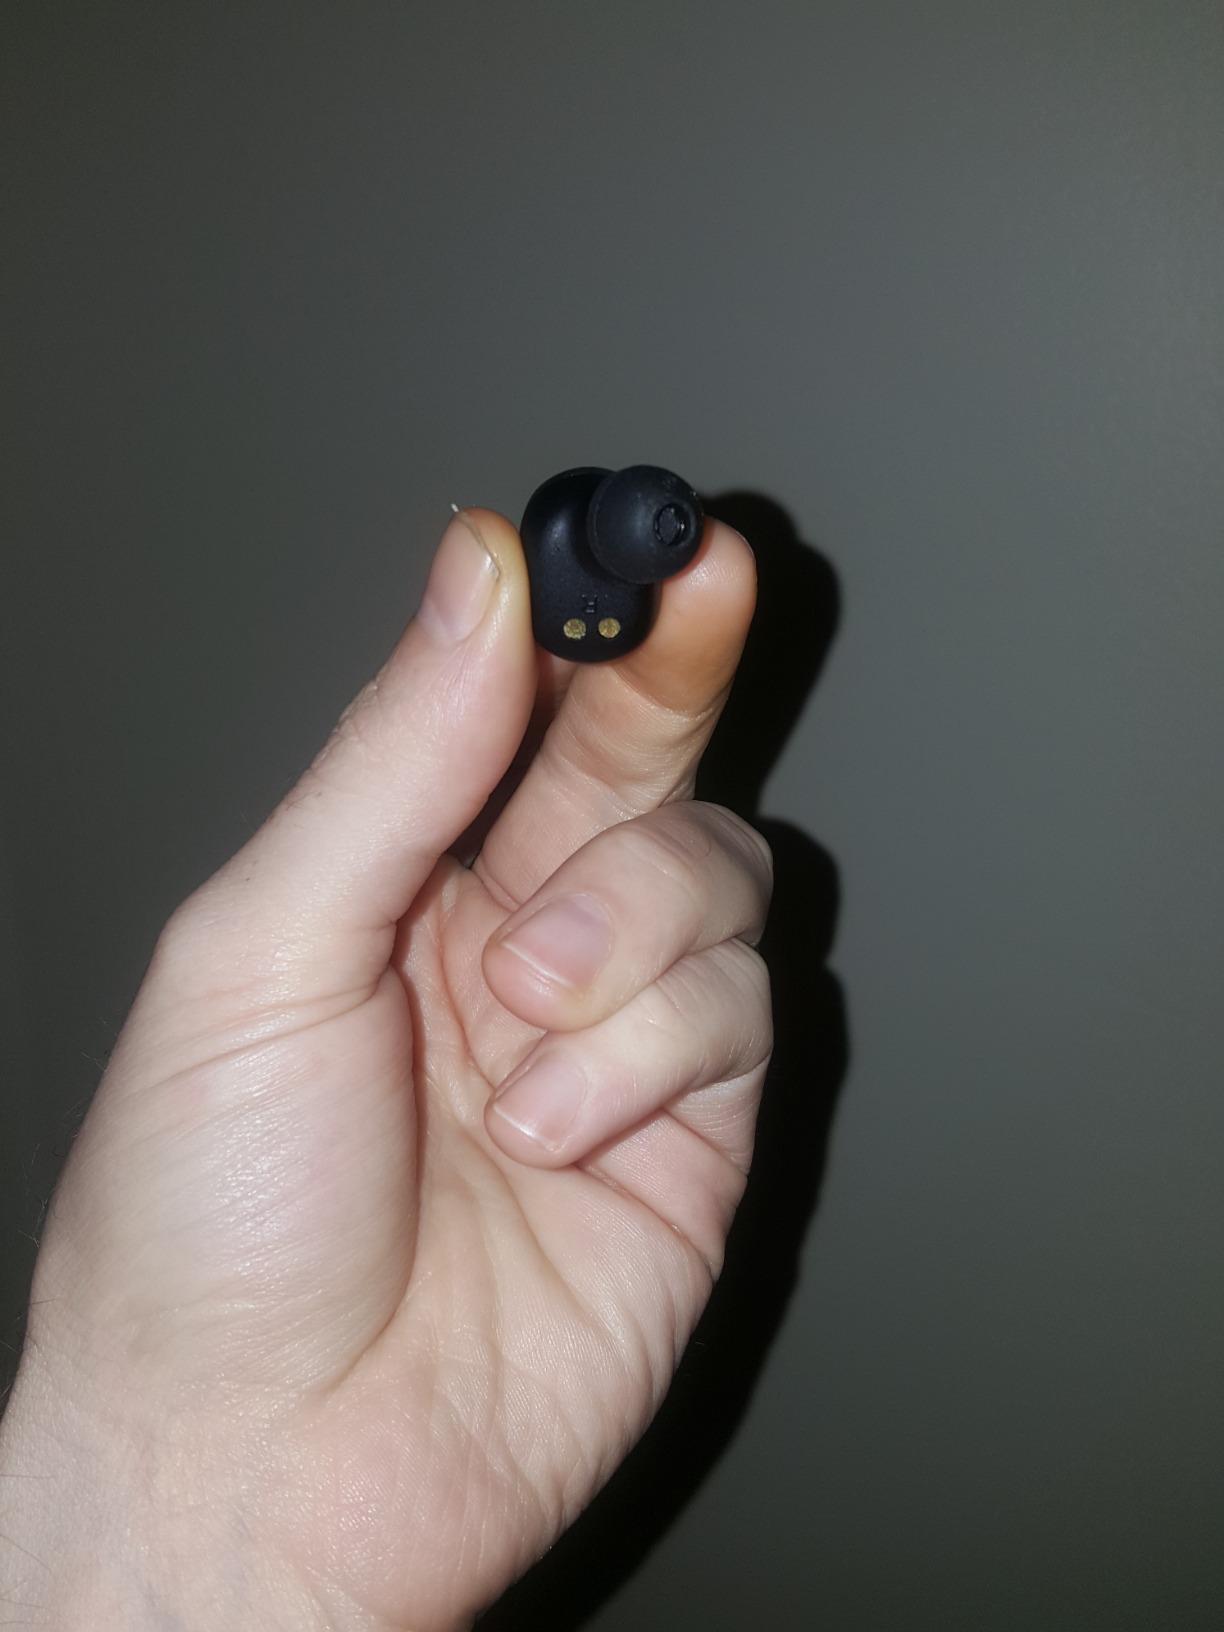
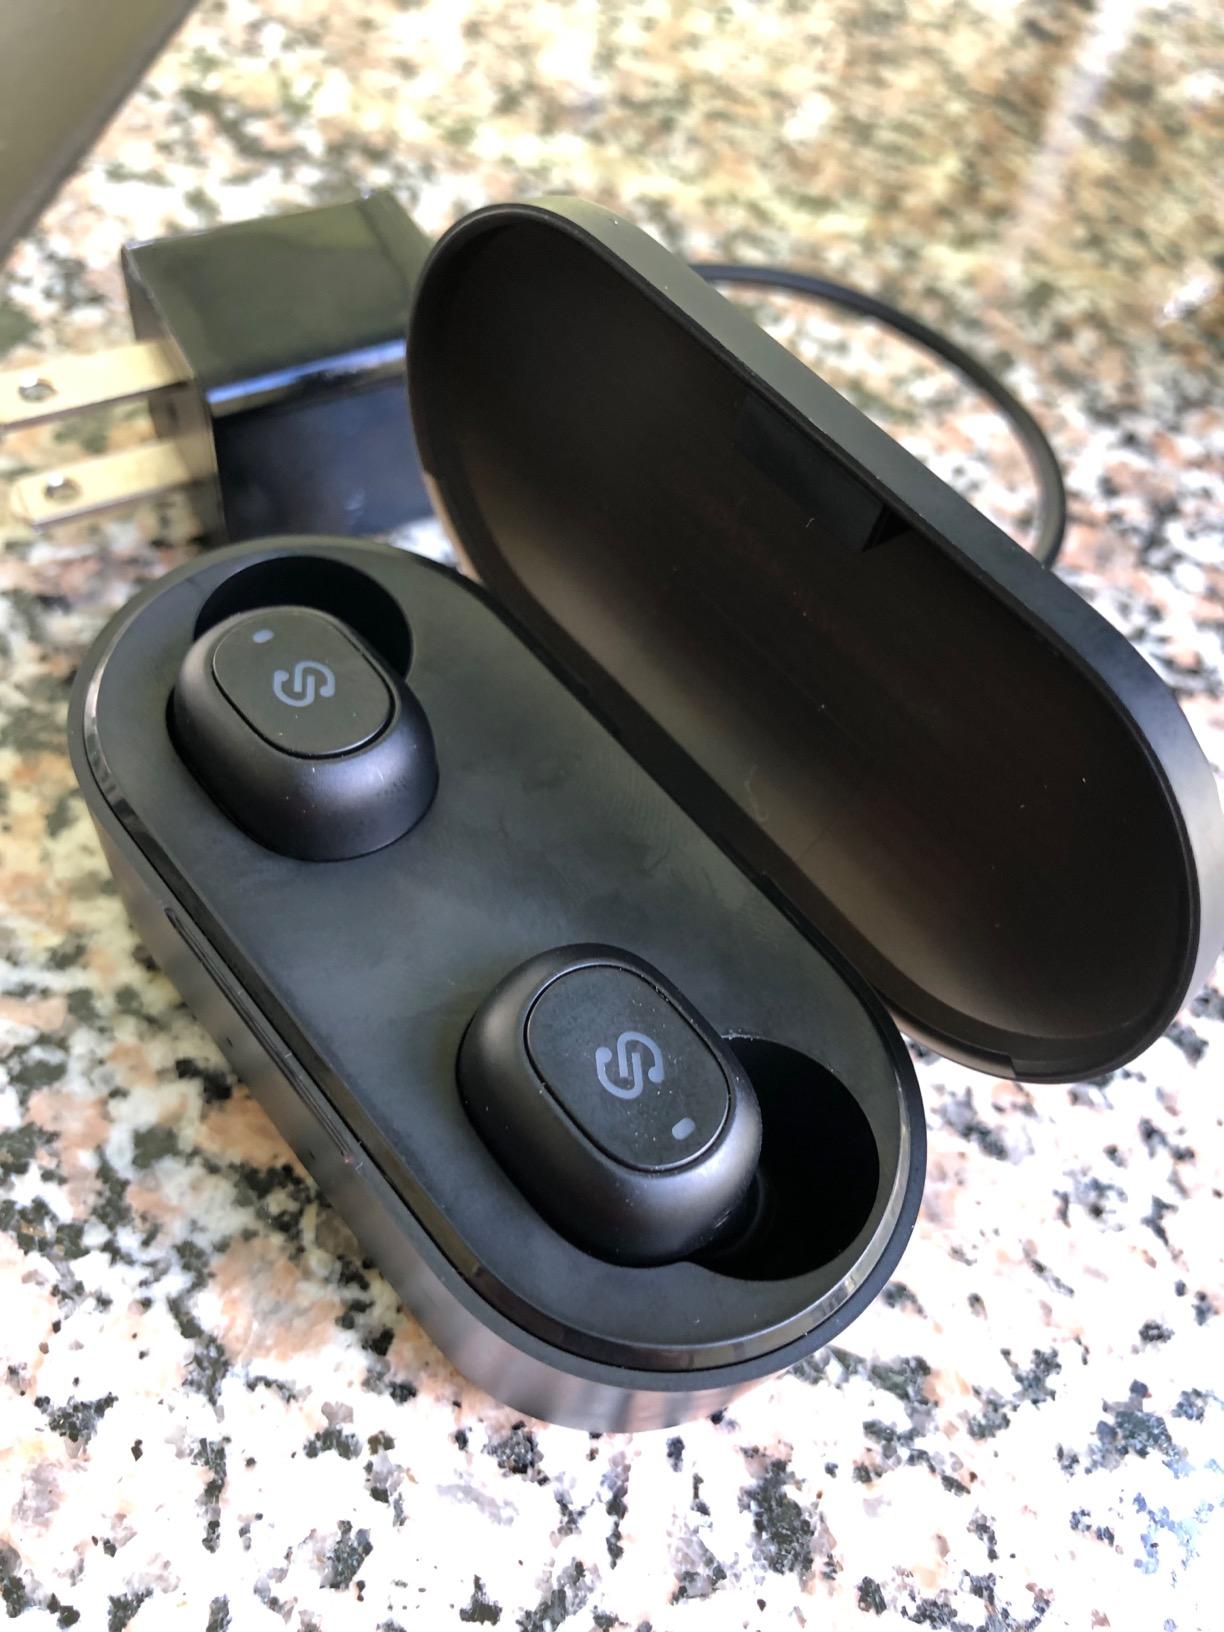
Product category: earbuds
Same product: yes